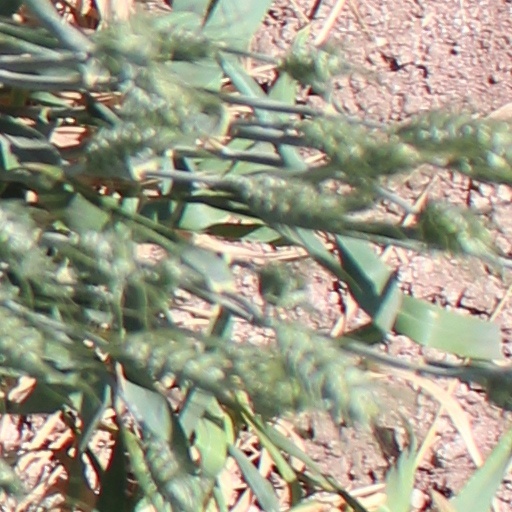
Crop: wheat